Bread clip

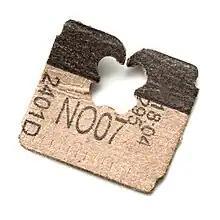
Biodegradable bread clip in Quebec, Canada

The bread clip was invented by Floyd G. Paxton and manufactured by the Kwik Lok Corporation, based in Yakima, Washington with manufacturing plants in Yakima and New Haven, Indiana. Kwik Lok Corporation's clips are called "Kwik Lok closures".